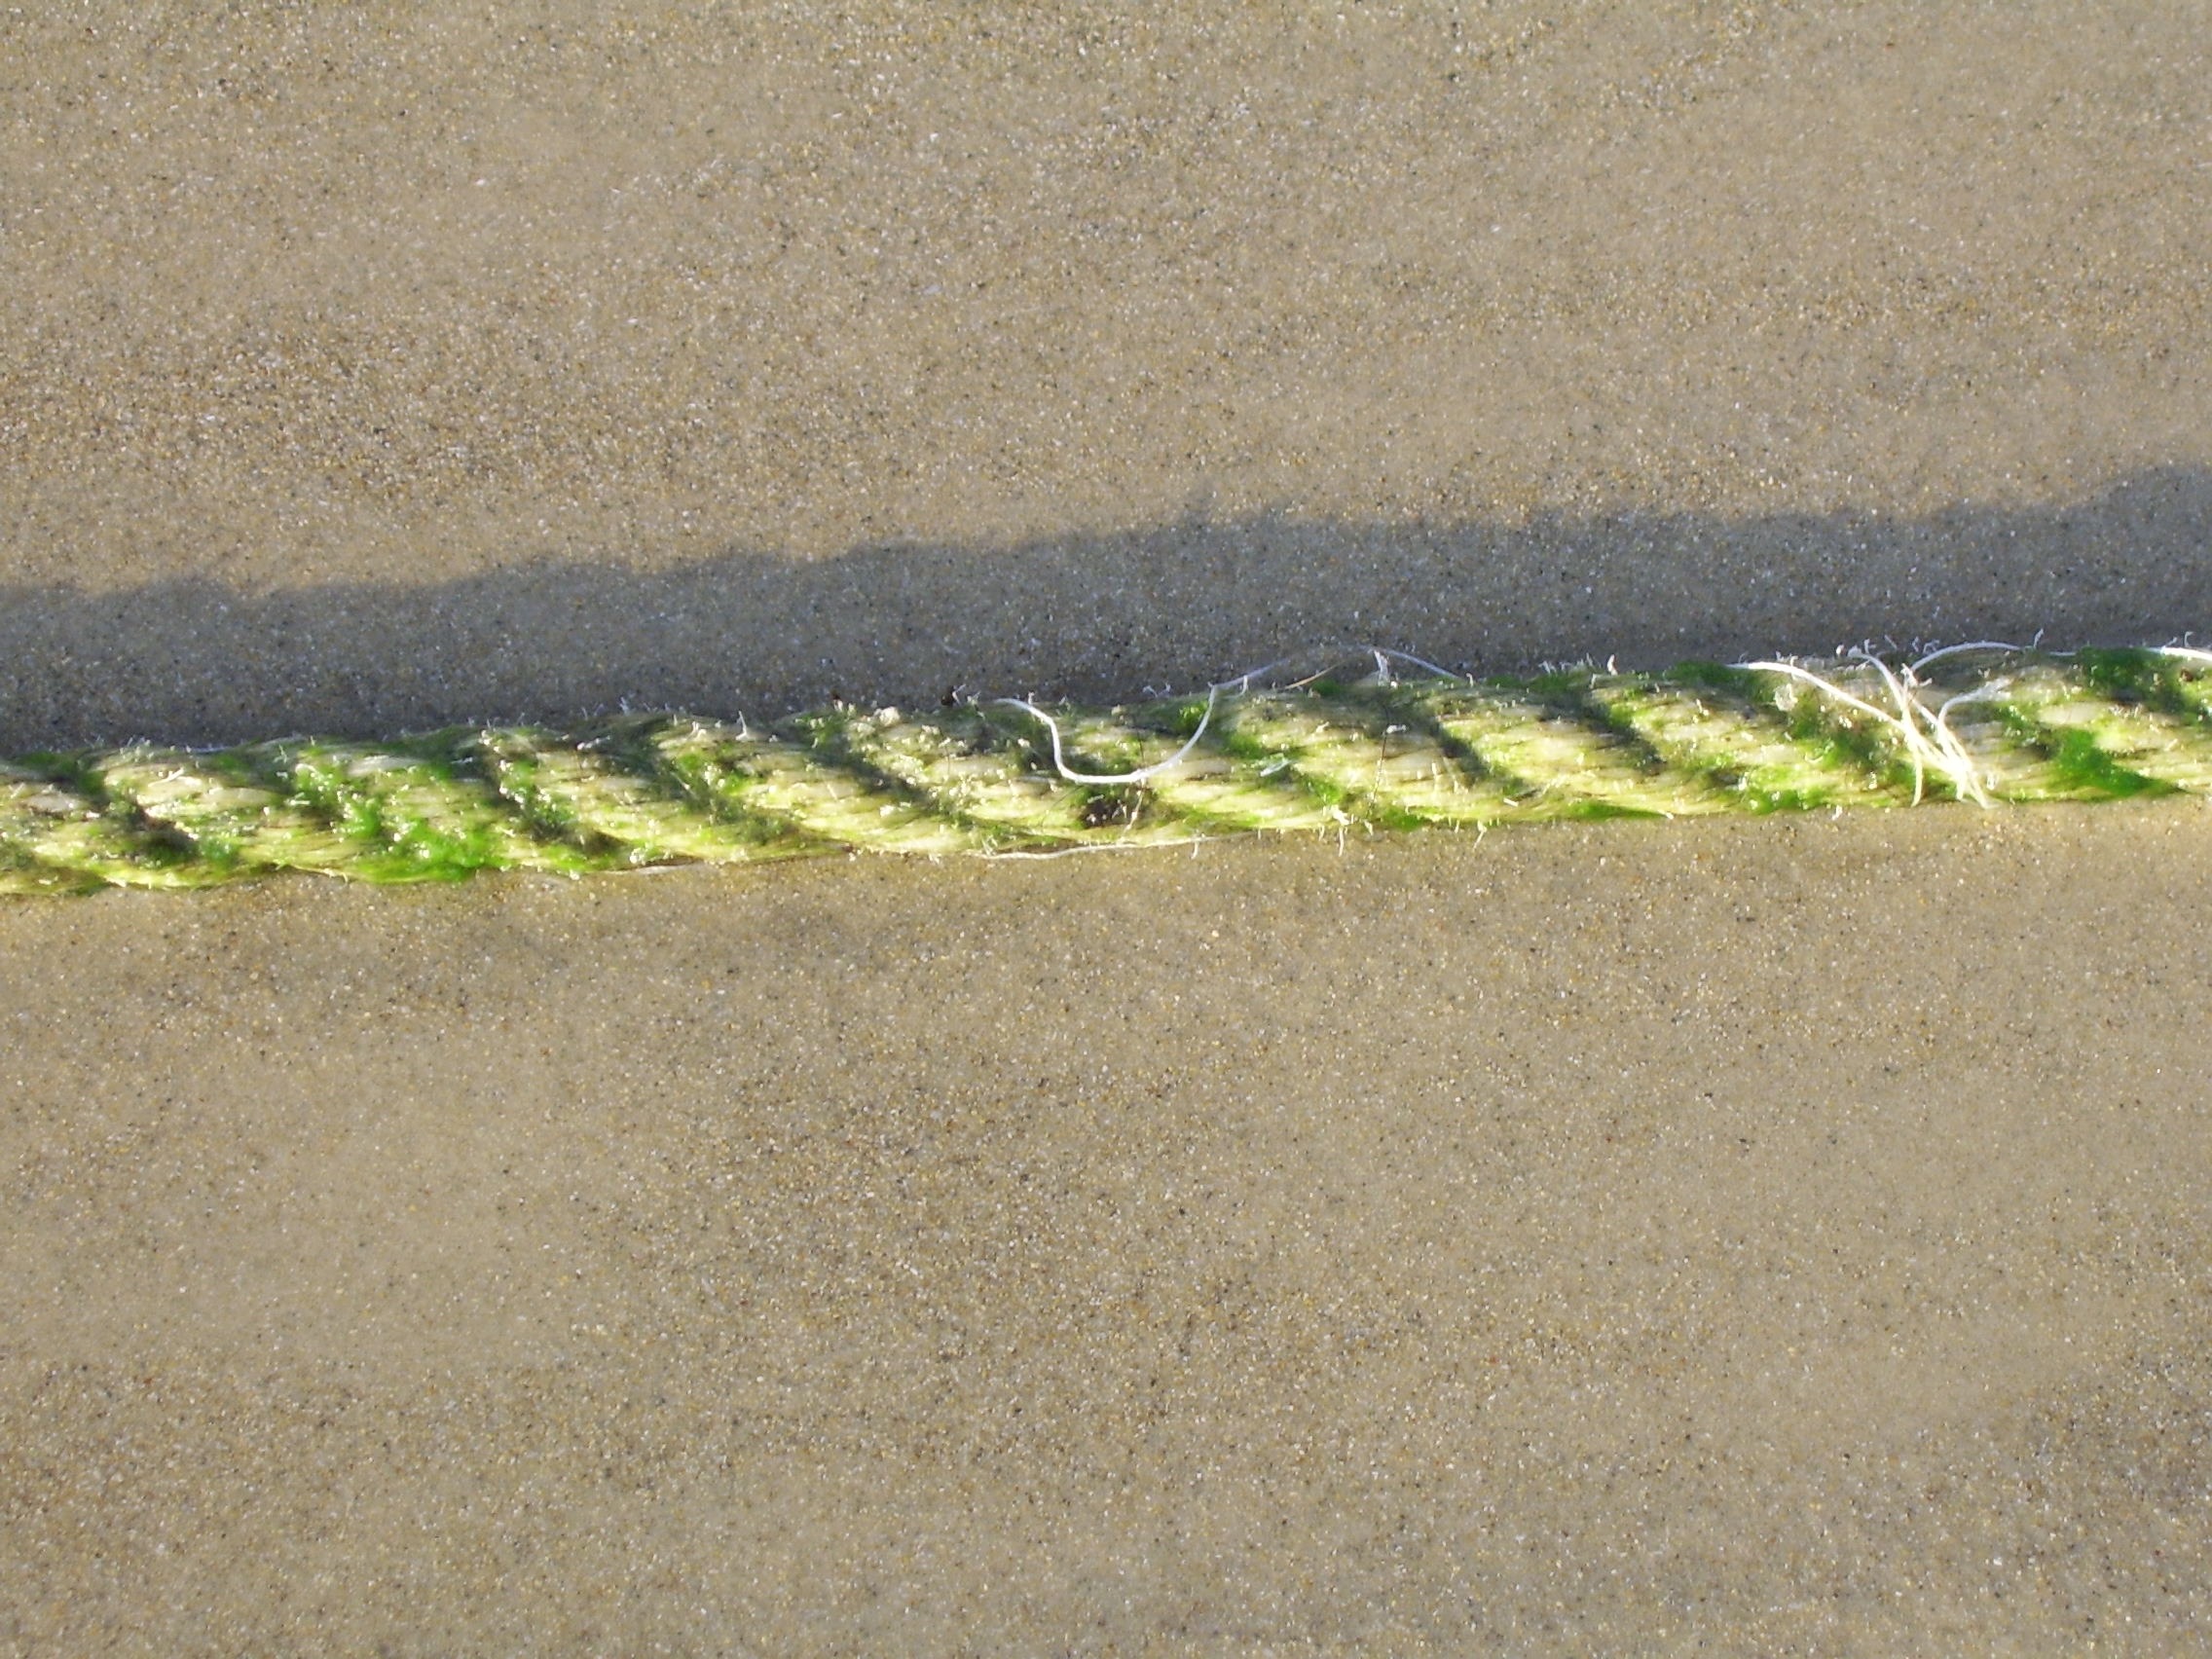
beach, coast, grass, sand, rope, field, lawn, wall, asphalt, walkway, seaside, green, island, soil, yellow, agriculture, sandy, flooring, road surface, grass family